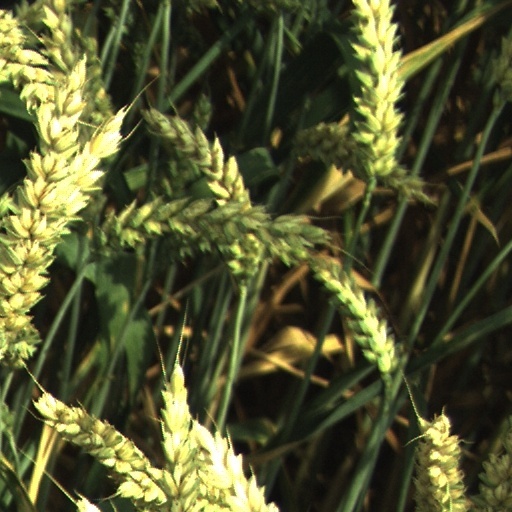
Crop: wheat